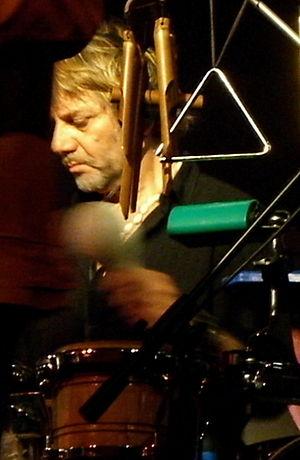
Antonio dit « Tony » Esposito, né à Naples le 16 juillet 1950, est un auteur-compositeur interprète et percussionniste italien. Ses compositions sont inspirées des musiques du monde, mêlées de rythmes africains et de mélodies napolitaines traditionnelles.